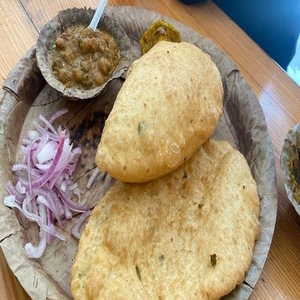
Dish: cholebhature